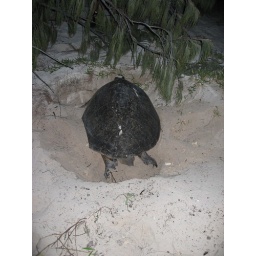
Green sea turtle covering eggs in dug pit on the beach of Heron Island.